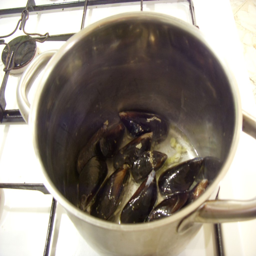
pasta with beans and mussels opening the mussels